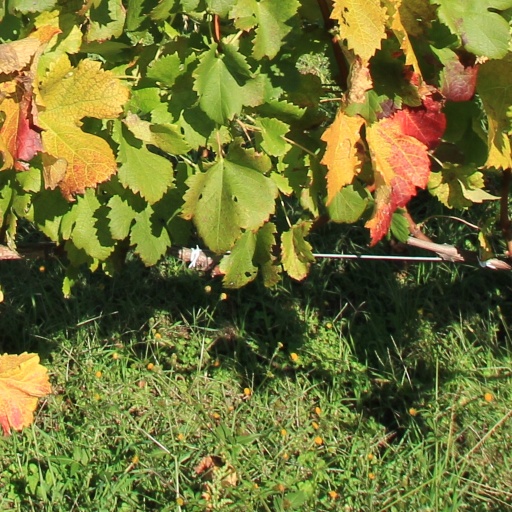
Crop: grape